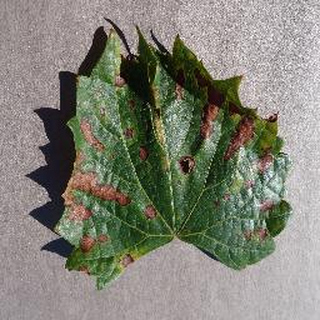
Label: grape_esca_black_measles